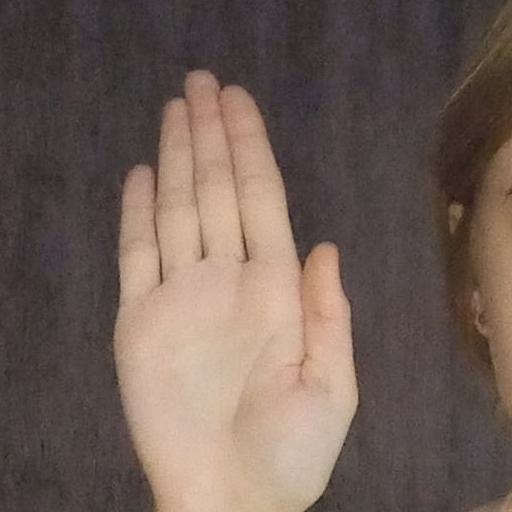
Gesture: stop